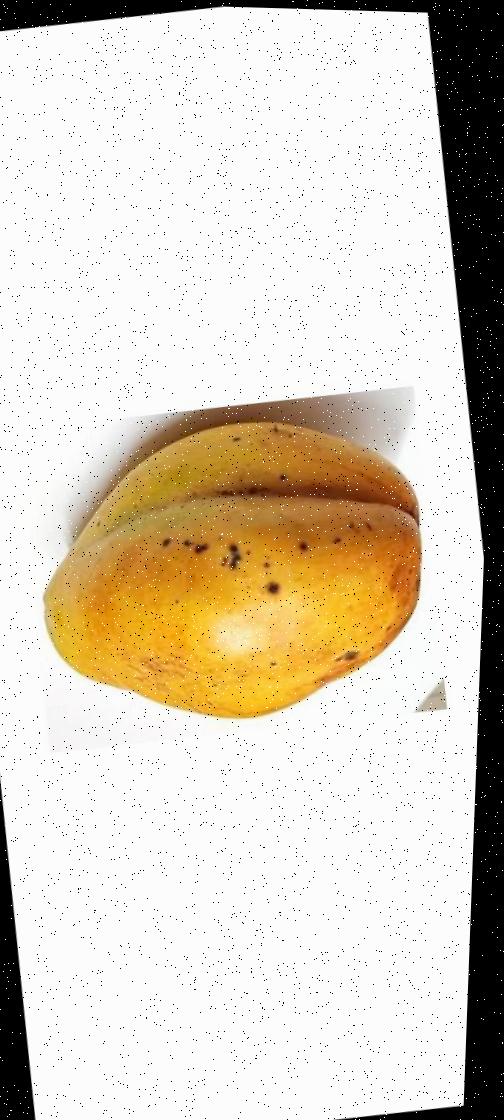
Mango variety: Bari-11